TOCA Touring Car Championship

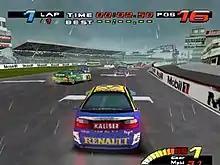
A typical race in the TOCA: Touring Car Championship in progress.

The player races against fifteen AI competitors for one of the eight work teams (each team has two drivers who compete for them). They participate on one of the nine circuits that feature in the championship. The vehicles in the game are super touring cars for which the player can select the gearbox setting to either automatic or manual. Three types of views can be accessed: a close-up back-end view remotely from the car, a perspective from the engine compartment, and an internal view from the passenger compartment. Selecting a car places the player in the position of the first named driver for each team. That driver's name would then not appear in the race, and the player's name would appear instead. The TOCA Touring Car Championship offers various game modes: A race weekend consists of a qualifying session and the main race. The player may choose to start the event by choosing any of these events. The qualifying session offers the player three laps to record the fastest possible lap time for a better position on the starting grid. Should the player skip the qualifying session, the competitor is required to start at the back of the field.